The Public Enemy

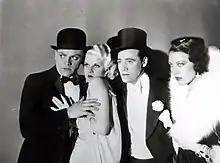
James Cagney, Jean Harlow, Leslie Fenton, and Dorothy Gee in a publicity still for the film

As youngsters in 1900s Chicago, Irish-Americans Tom Powers and his lifelong friend Matt Doyle engage in petty theft, selling stolen items to "Putty Nose". Putty Nose persuades them to join his gang on a fur warehouse robbery, assuring them he will take care of them if anything goes wrong. When Tom is startled by a taxidermied bear, he shoots it, alerting the police, who kill gang member Larry Dalton. When they go to Putty Nose for help, they find he has fled.